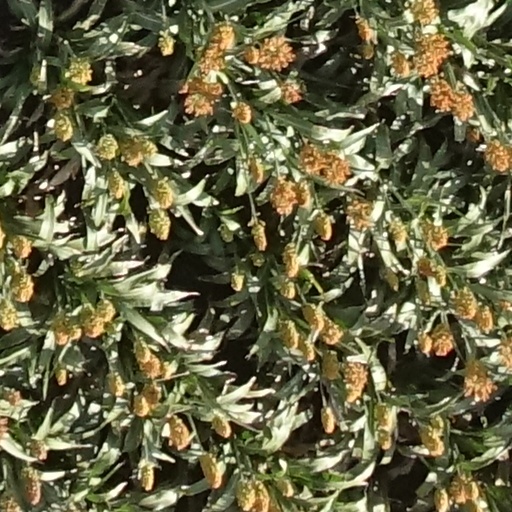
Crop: sorghum